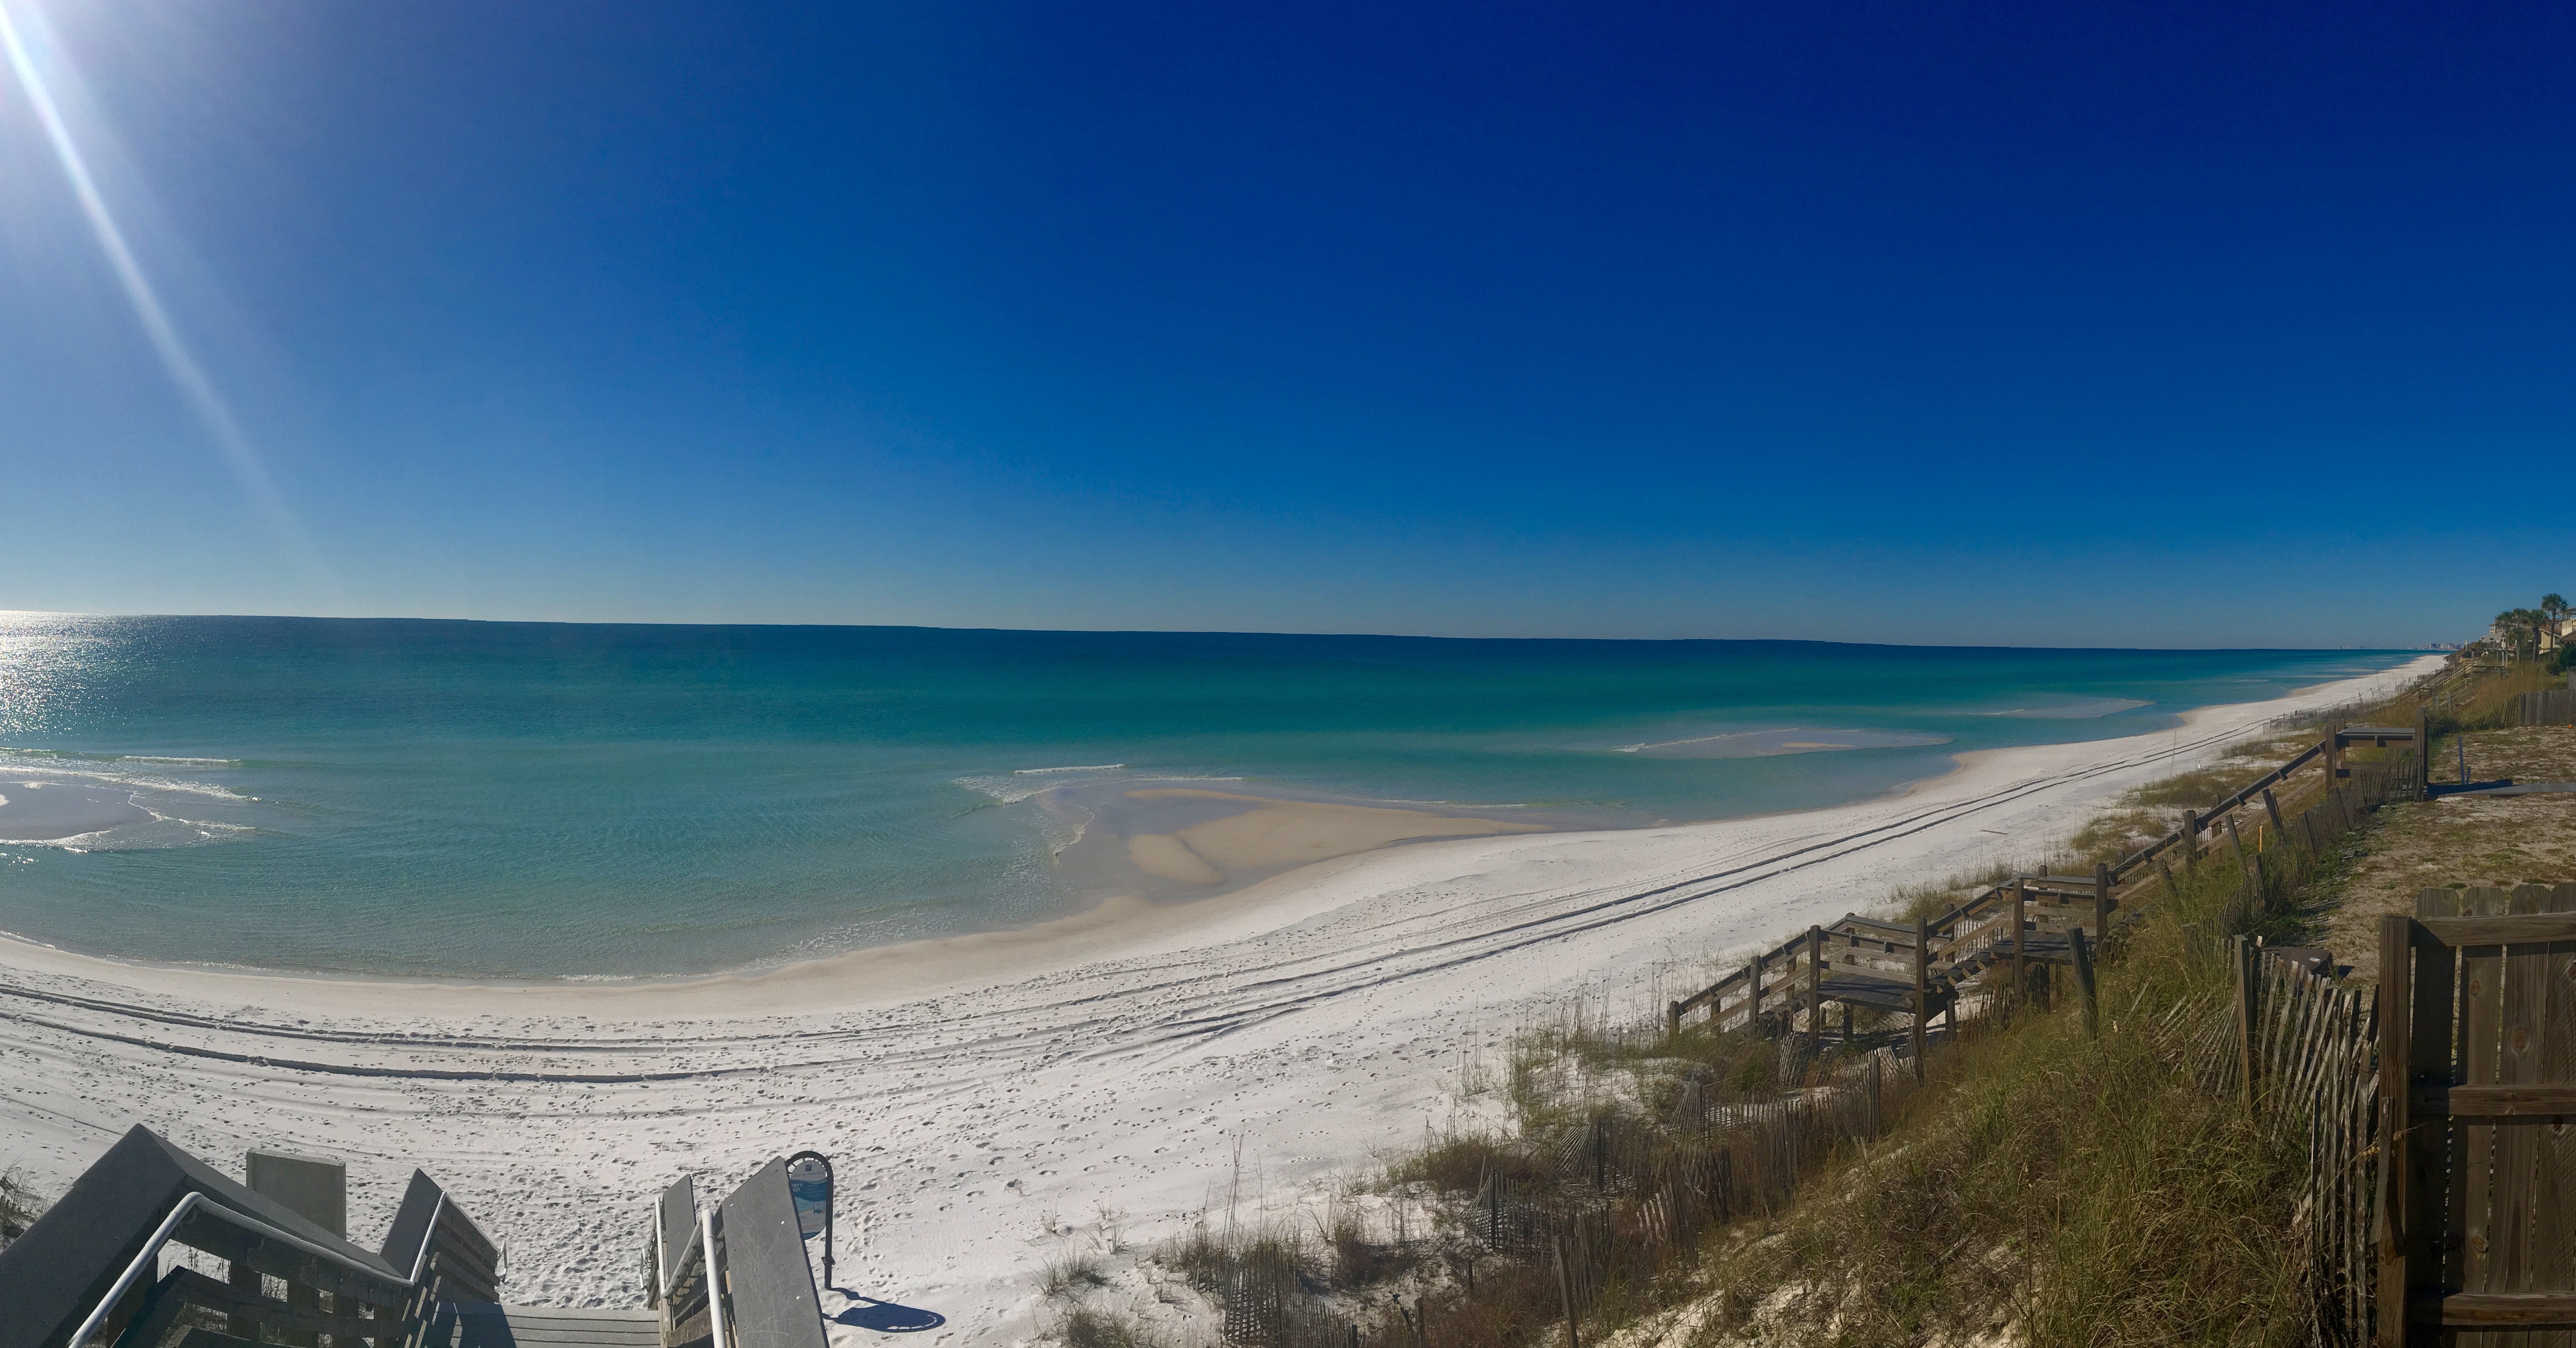
beach, landscape, sea, coast, water, nature, sand, ocean, horizon, cloud, sky, sunlight, shore, wave, panorama, travel, daytime, clear, tropical, natural, bay, terrain, headland, marine, backdrop, blue water, water background, coastal and oceanic landforms